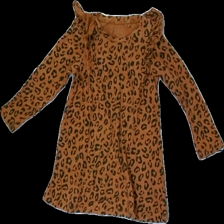
View: front
Type: Dress
Category: Children
Brand: Lindex
Colors: Black, Brown
Material: 100% cotton
Pattern: Animal print
Cut: Regular
Size: 98
Season: All
Damage location: bottom left
Damage 2 location: bottom left
Price range: <50
Recommended usage: Reuse
Description: leopardmönstrad klänning med volang på axlarna